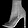
Label: Ankle boot